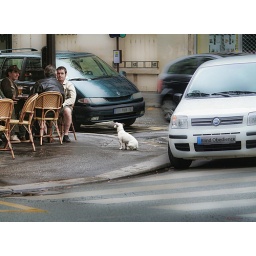
street corner in Paris,  loyal dog waiting for his master